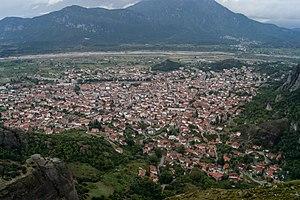
Le Rallye de l'Acropole 1979, disputé du 28 au 31 mai 1979, est la soixante-huitième manche du championnat du monde des rallyes courue depuis 1973, et la cinquième manche du championnat du monde des rallyes 1979.
Le Rallye de l'Acropole 1980, disputé du 26 au 29 mai 1980, est la quatre-vingtième manche du championnat du monde des rallyes courue depuis 1973, et la cinquième manche du championnat du monde des rallyes 1980.